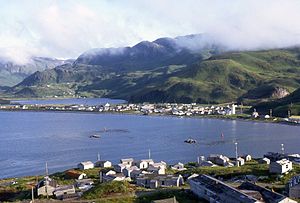
Unalaska (ø) / Historie
Unalaska er en ø i Fox-øerne, der er en del af Aleuterne i den amerikanske stat Alaska. Øen har et areal på 2.722 km² og har 1.759 indbyggere. Den største by er Unalaska, der dels ligger på øen af samme navn, dels på den lille ø Amaknak, der ligger lige ved hovedøen. Størstedelen af byens befolkning bor på Amaknak.